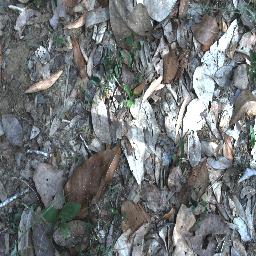
Label: negative